Handforth

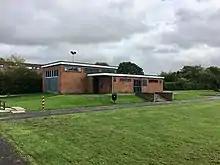
Pavilion at Meriton Park

The oldest building in Handforth is Handforth Hall, a typical Tudor-styled black and white timber building built by Sir Urian Brereton in 1562, also originally named "Honford Hall" after the de Honfords. Sir Urian Brereton, the escheator of Cheshire and one of the privy grooms to King Henry VIII, died at Handforth Hall on 19 March 1577, and is thought to be buried in one of the chapels of St Mary's Church, Cheadle. In the church's south chapel, two recumbent effigies depicted in alabaster are thought to represent members of the Hondford family; Sir John, who died in 1461, and his son, also named John. A third, depicted in sandstone, represents Sir Thomas Brereton, who died in 1673. The most famous resident of Handforth is Sir Urian's great-grandson, the Parliamentary General Sir William Brereton, 1st Baronet, who fought in the English Civil War.